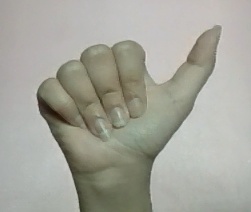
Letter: dhad